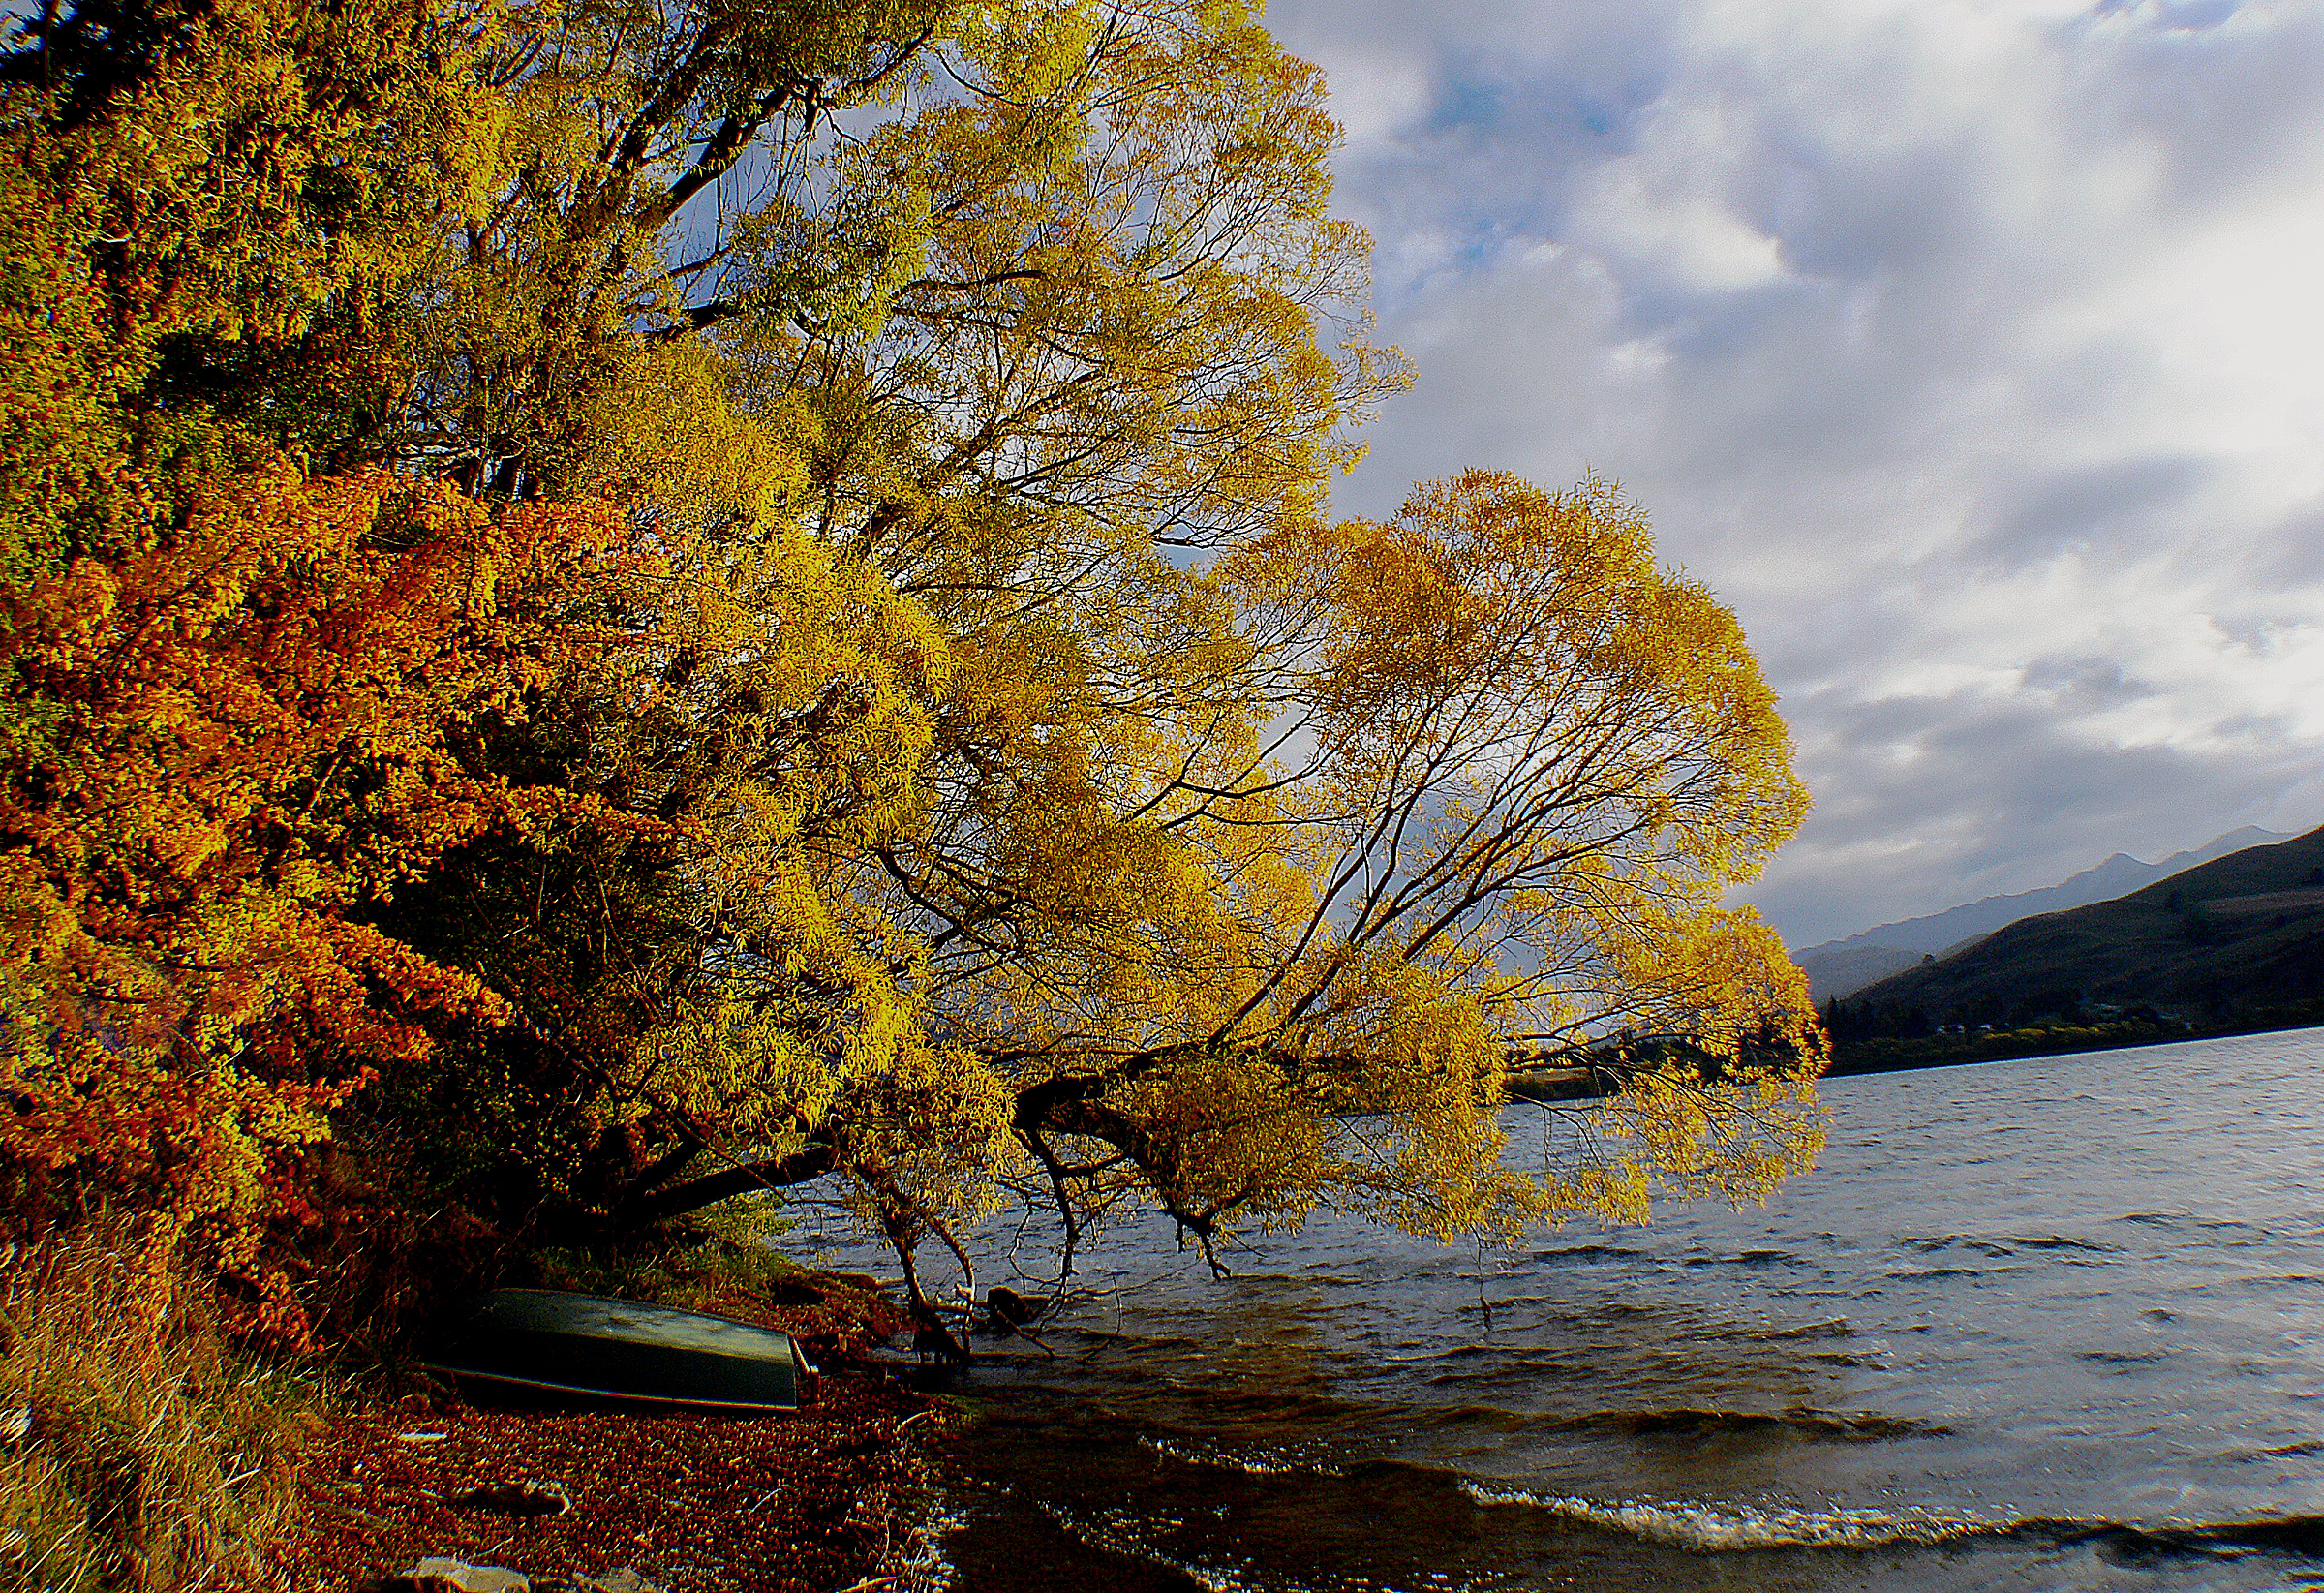
landscape, tree, nature, plant, sunlight, morning, leaf, flower, river, reflection, autumn, season, lakehayes, fourseasons, woody plant